Advanced Gay

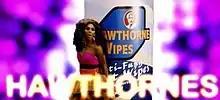
Urbana Champaign "Pocket Full of Hawthornes" video excerpt.

A video ("Pocket Full of Hawthornes") by drag queen Miss Urbana Champaign (Shangela Laquifa Wadley) devoted to Hawthorne Wipes has made the product popular among the gay community. Pierce decides to cash in on its popularity by launching a new line of wipes—Hawthorne's Pride Wipes—in "Greendale's First Annual Gay Bash". While plans for the party get underway, the event is canceled with the arrival of Pierce's dad, Cornelius (Larry Cedar), who makes several offensive comments towards the group.